Mika Yamaji

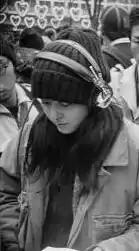
Yamaji on the set of "On the Condition", December 2003

Mika G. Yamaji (born January 3, 1978) is a film director, screenwriter, poet and author. She graduated from Brown University with a double major in Economics and English literature. At Brown, she wrote and directed her first play, "Glock 17". Upon graduation, Mika wrote, directed and two short films in Tokyo with sponsorship from Nikkatsu Studios.